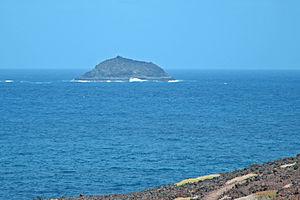
L'île de Lanzarote compte 110 volcans principalement situés dans le parc national de Timanfaya et le parc naturel des volcans.
Roque del Oeste est une île secondaire des îles Canaries, faisant partie de l'archipel de Chinijo et rattachée à la commune de Teguise. Elle se trouve à 2 km au nord de l'île de Montaña Clara. Ce gros rocher porte aussi le surnom de Roque del Infierno à cause du danger qu'il représente pour les marins.